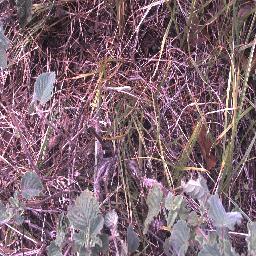
Label: negative